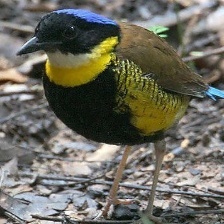
Species: GURNEYS PITTA
Scientific name: HYDRORNIS GURNEYI